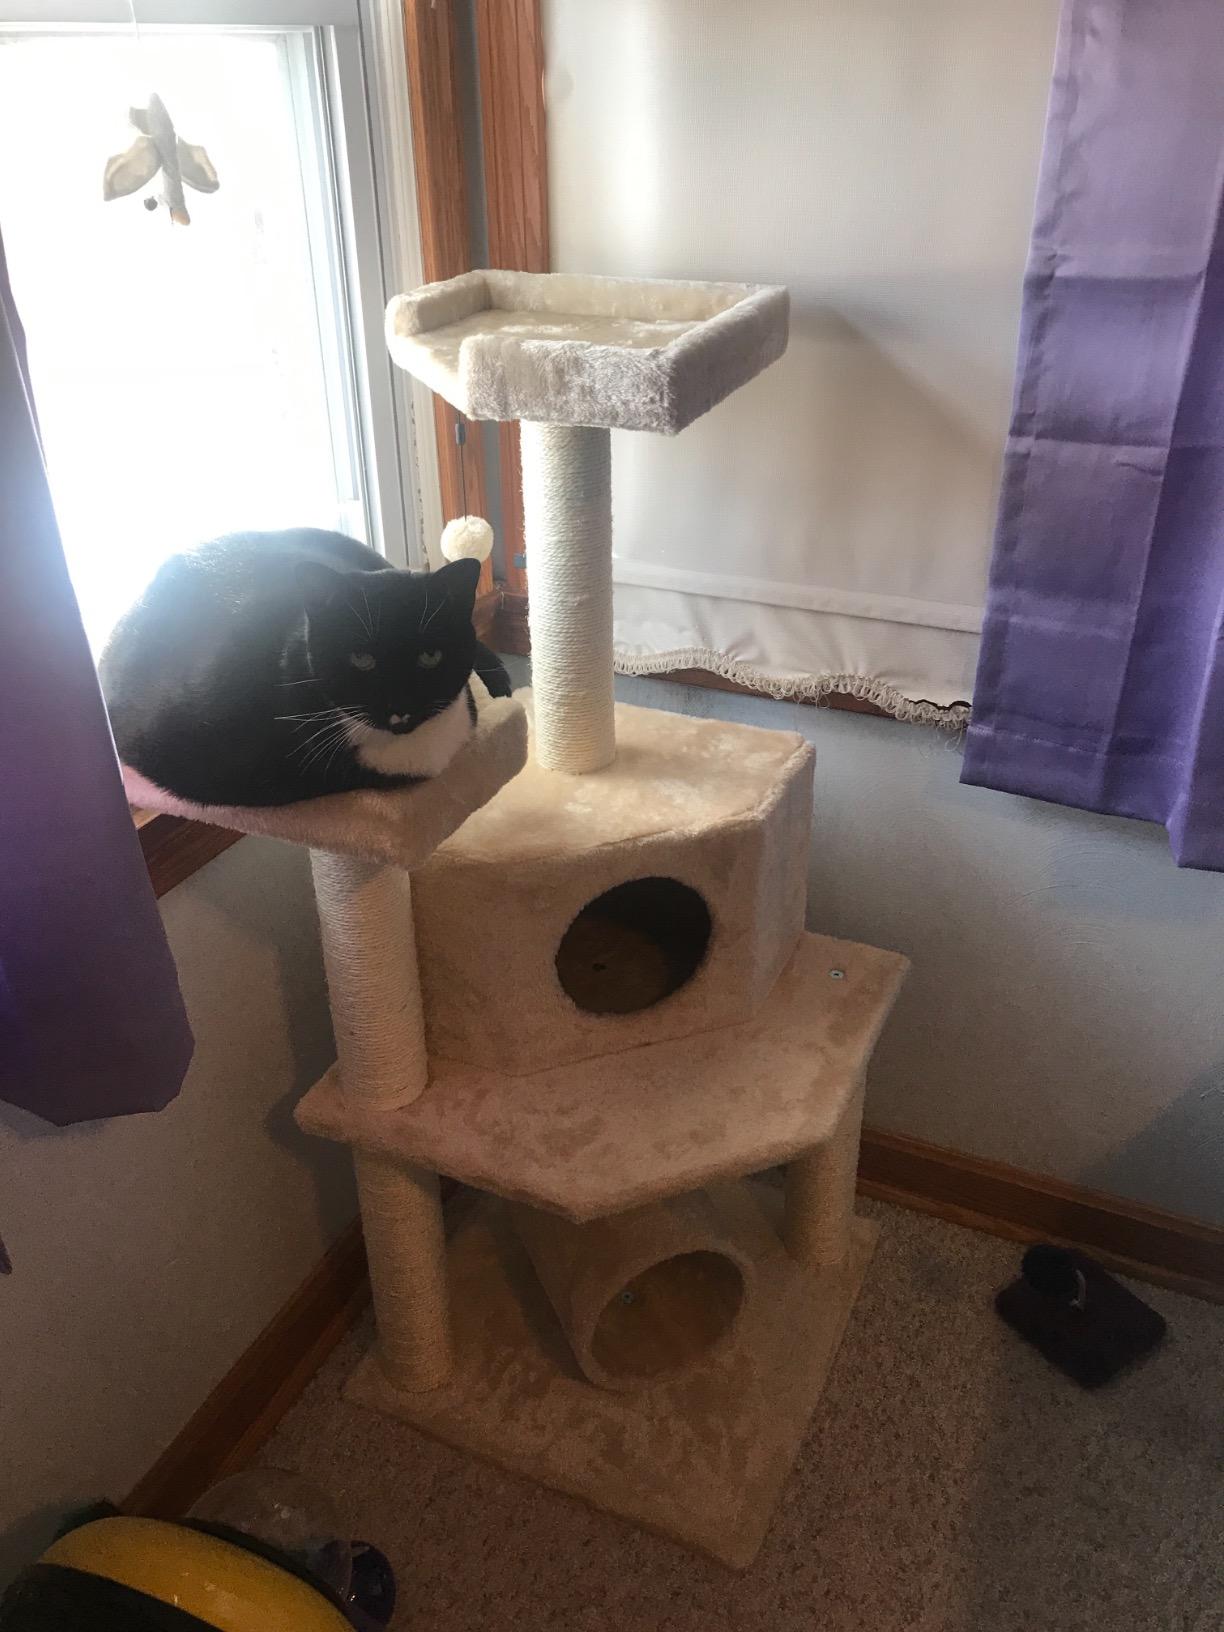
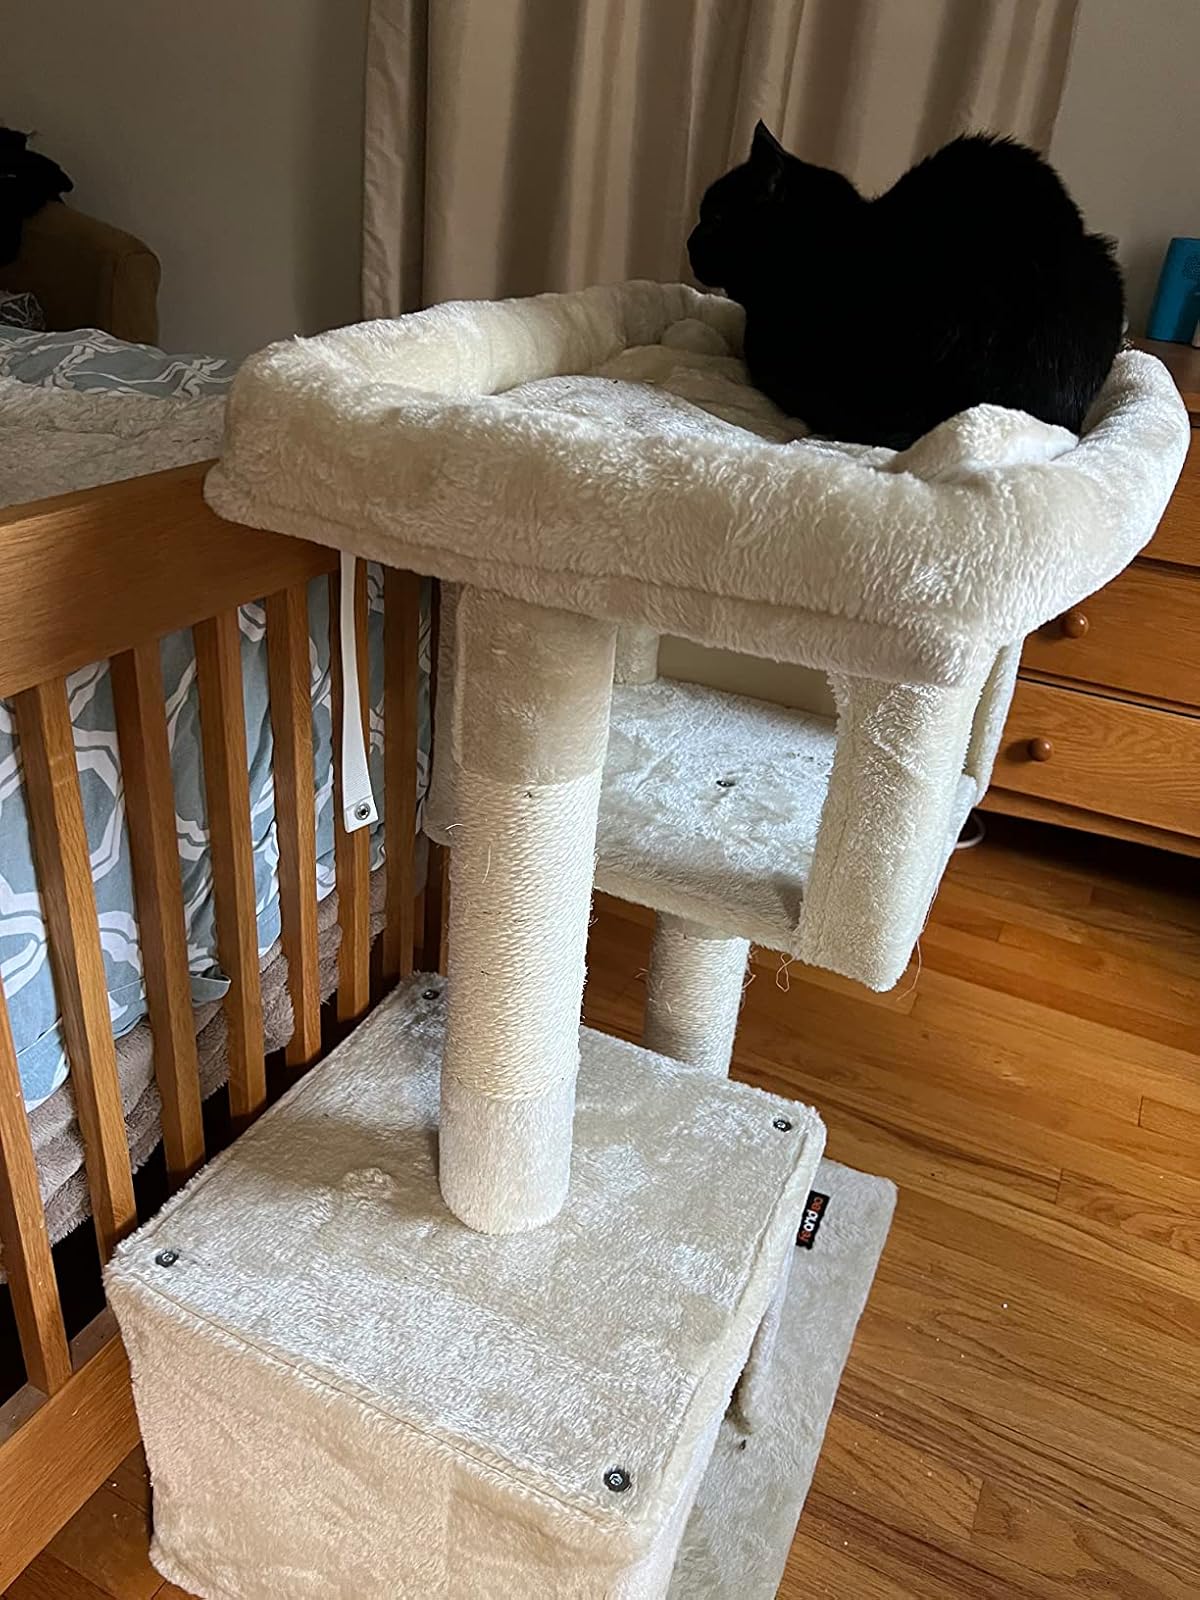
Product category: items_cat tree
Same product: no